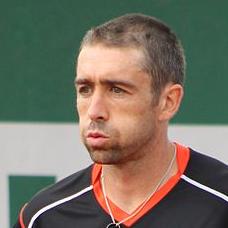
Age: 33